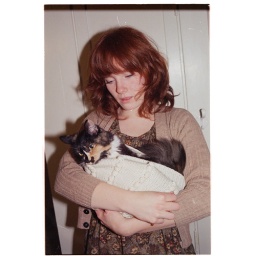
cat in a hat